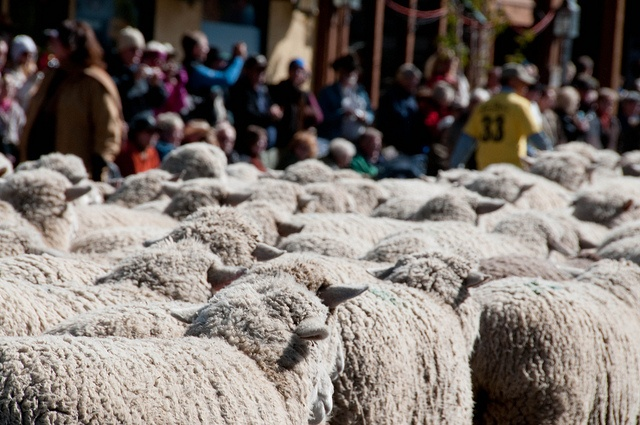
a close of many sheep standing near one another
A flock of sheep are near a crowd of people.
A herd of sheep moving with a group of people in the background.
an image of a herd of sheep moving in the area
a herd of sheep gathered together near a people populated sidewalk.